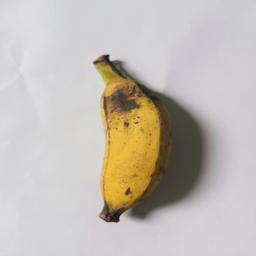
Banana variety: Bangla Kola